Jordi Colomer

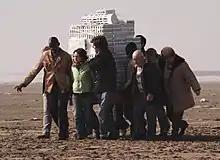
Colomer. L'avenir. 2011

Jordi Colomer (born 1962) is a Spanish artist. He lives and works in Paris and Barcelona. Colomer has worked in the media of sculpture, video, and installation art.